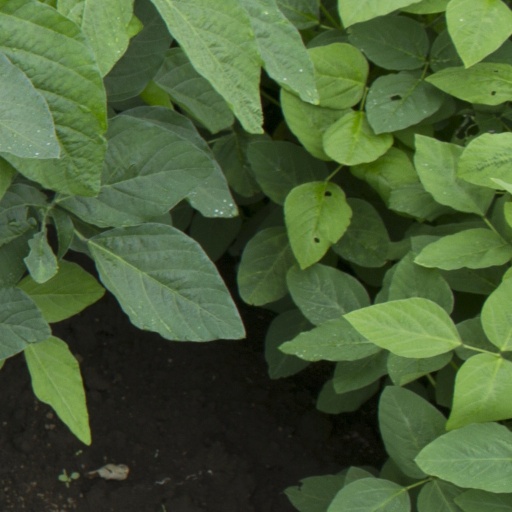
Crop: soybean